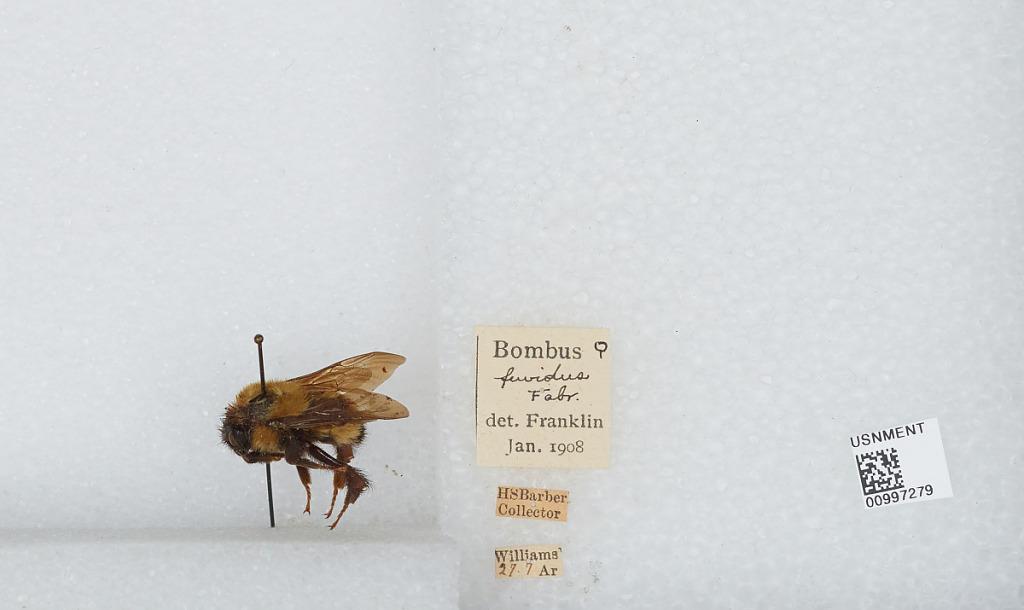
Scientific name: Bombus (Fervidobombus) fervidus fervidus (Fabricius)
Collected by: H. Barber
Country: United States
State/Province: Arkansas
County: Lonoke
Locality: Williams
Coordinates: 34.6567, -92.0636
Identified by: Franklin